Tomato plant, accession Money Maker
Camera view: bottom (45 deg); turntable rotation: 60 degrees
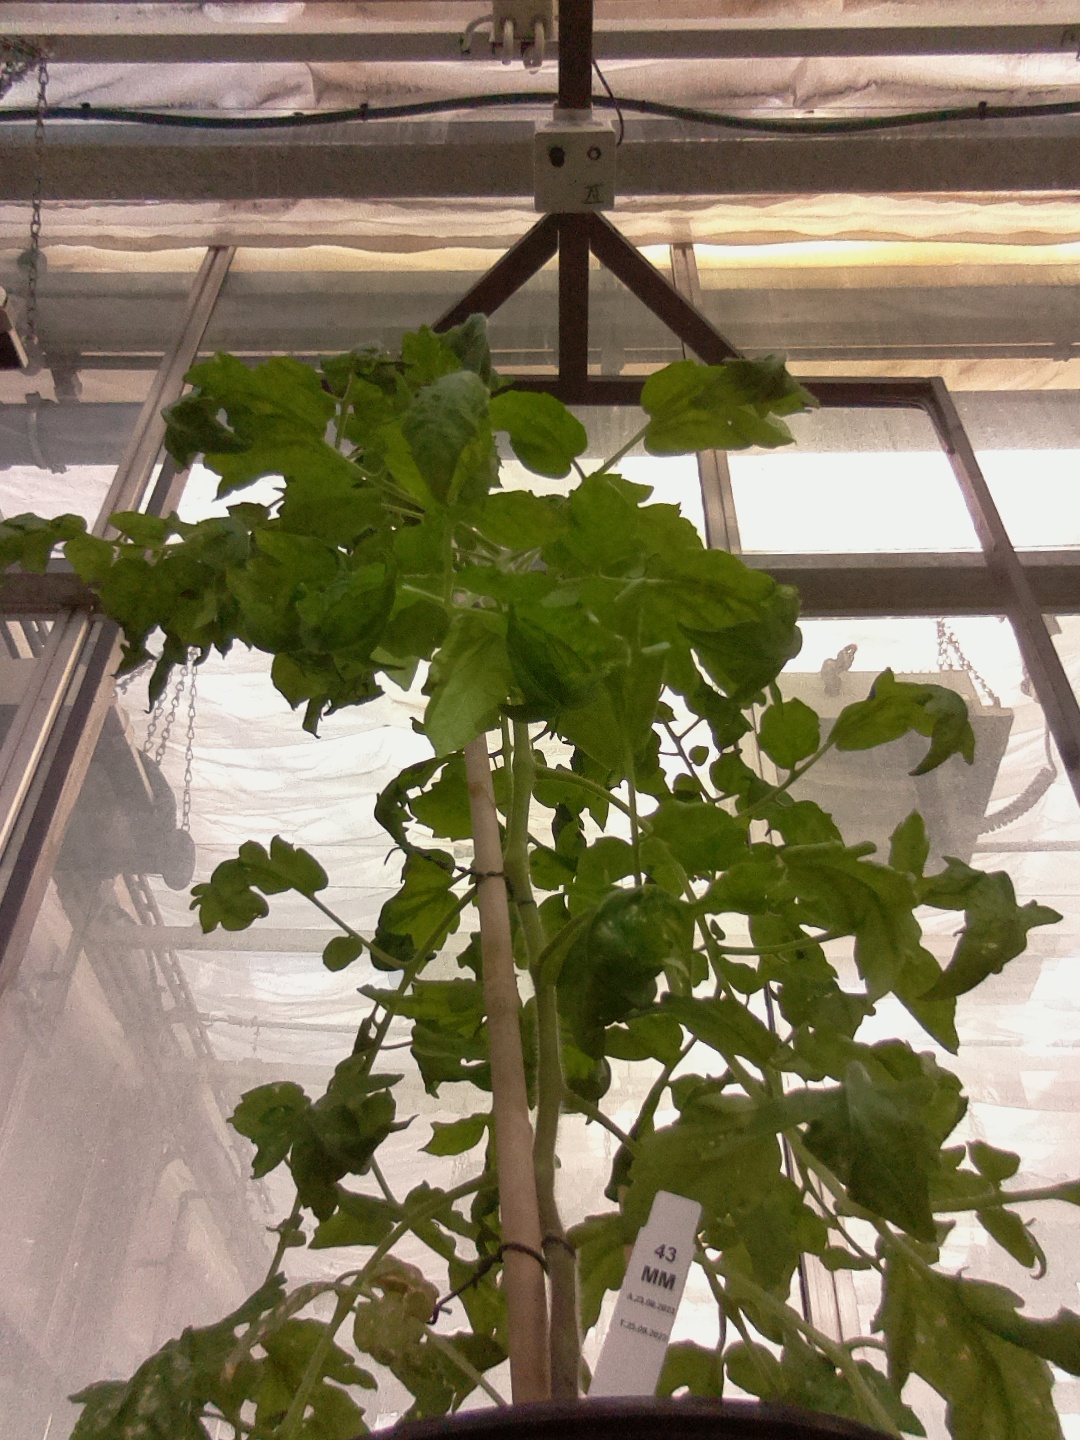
BBCH growth stage 70: Fruits at the main stem or branches visibles